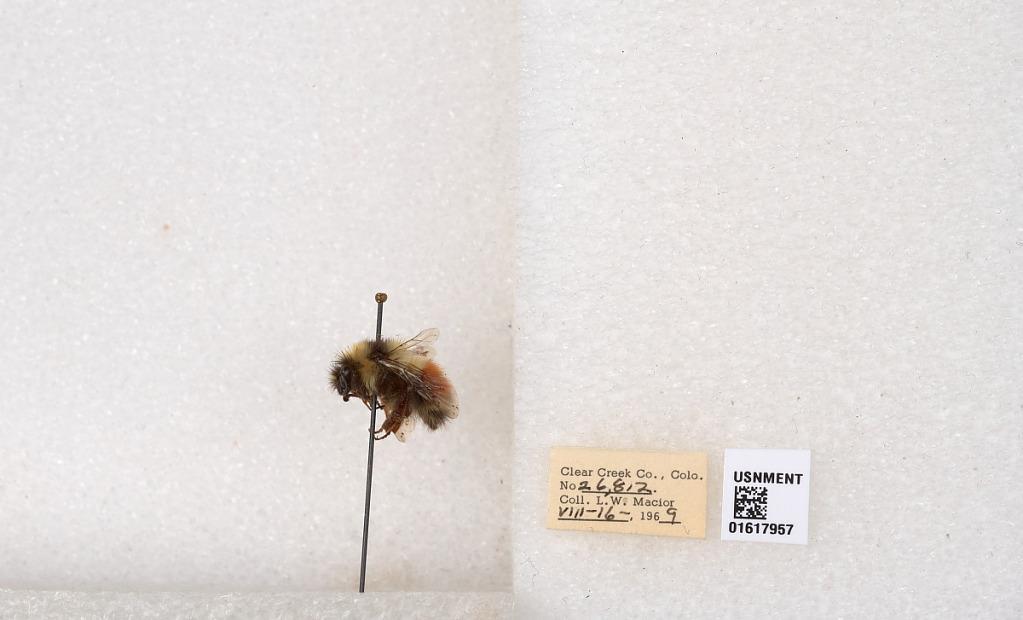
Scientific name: Bombus (Pyrobombus) sylvicola Kirby
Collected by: L. Macior
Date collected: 1969-8-16
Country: United States
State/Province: Colorado
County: Clear Creek
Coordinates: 39.7006, -105.694